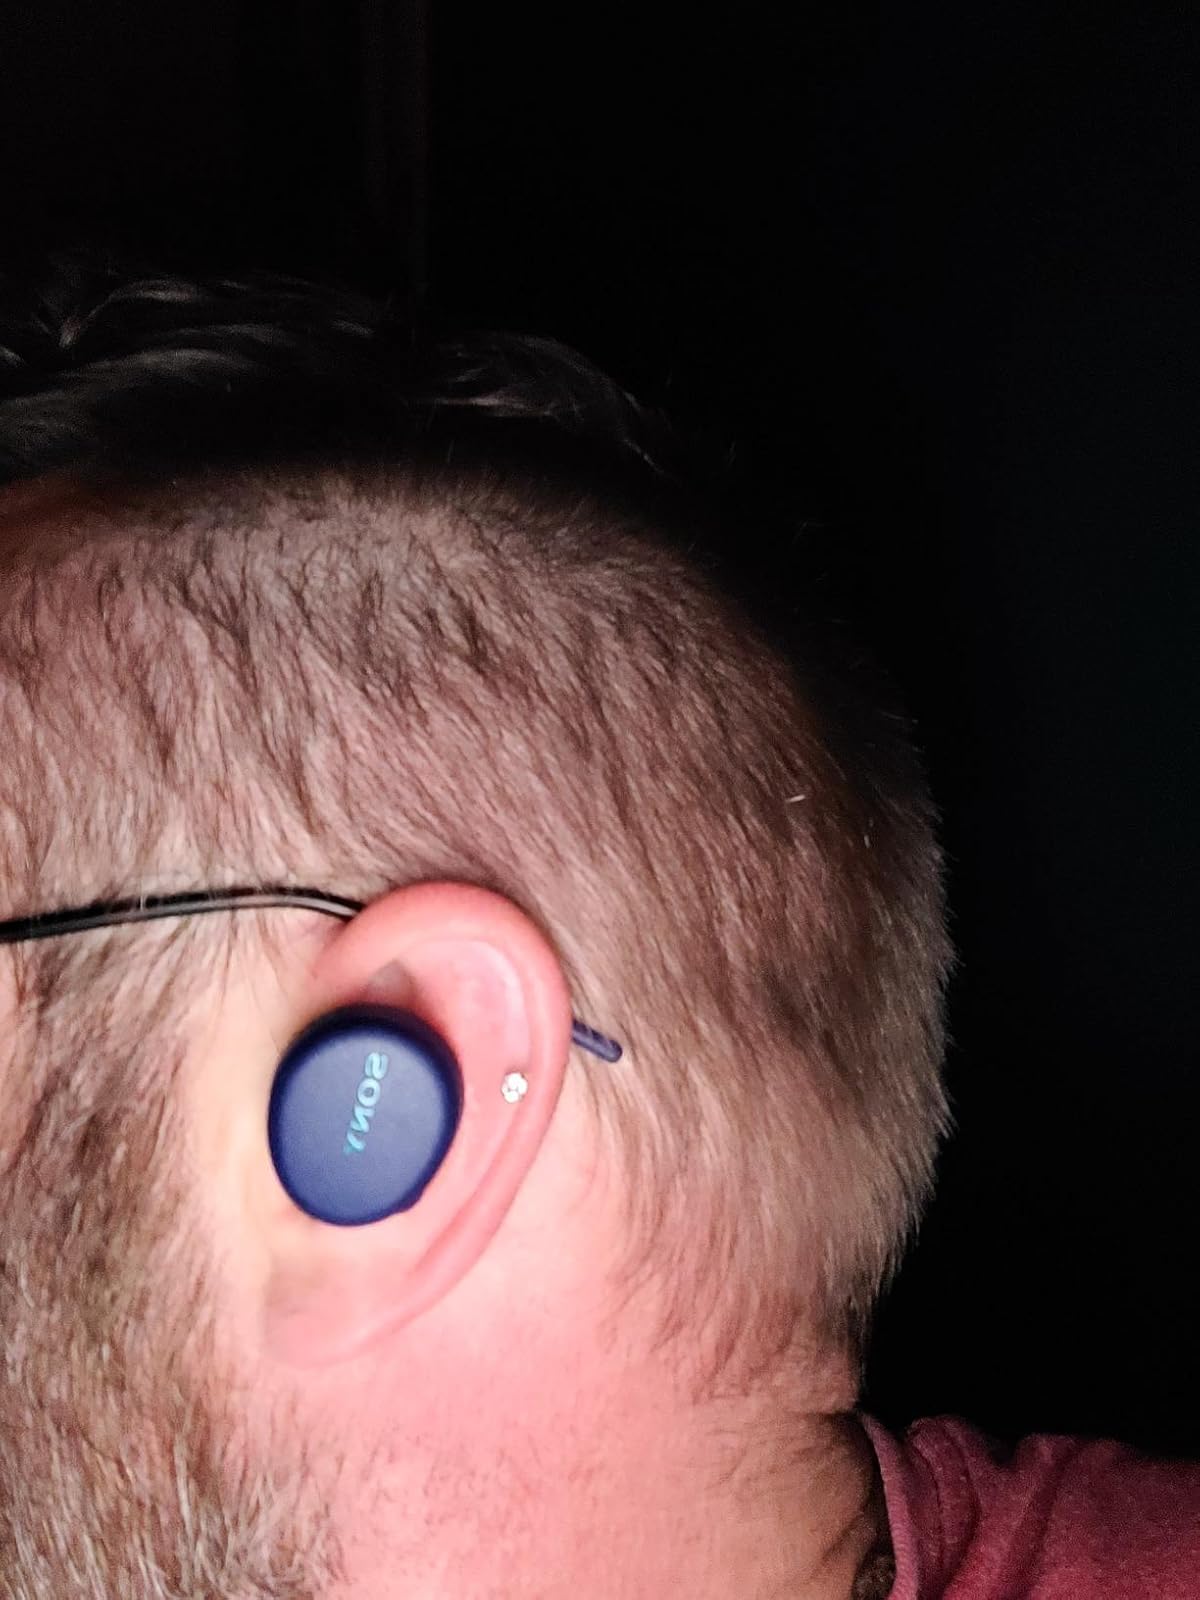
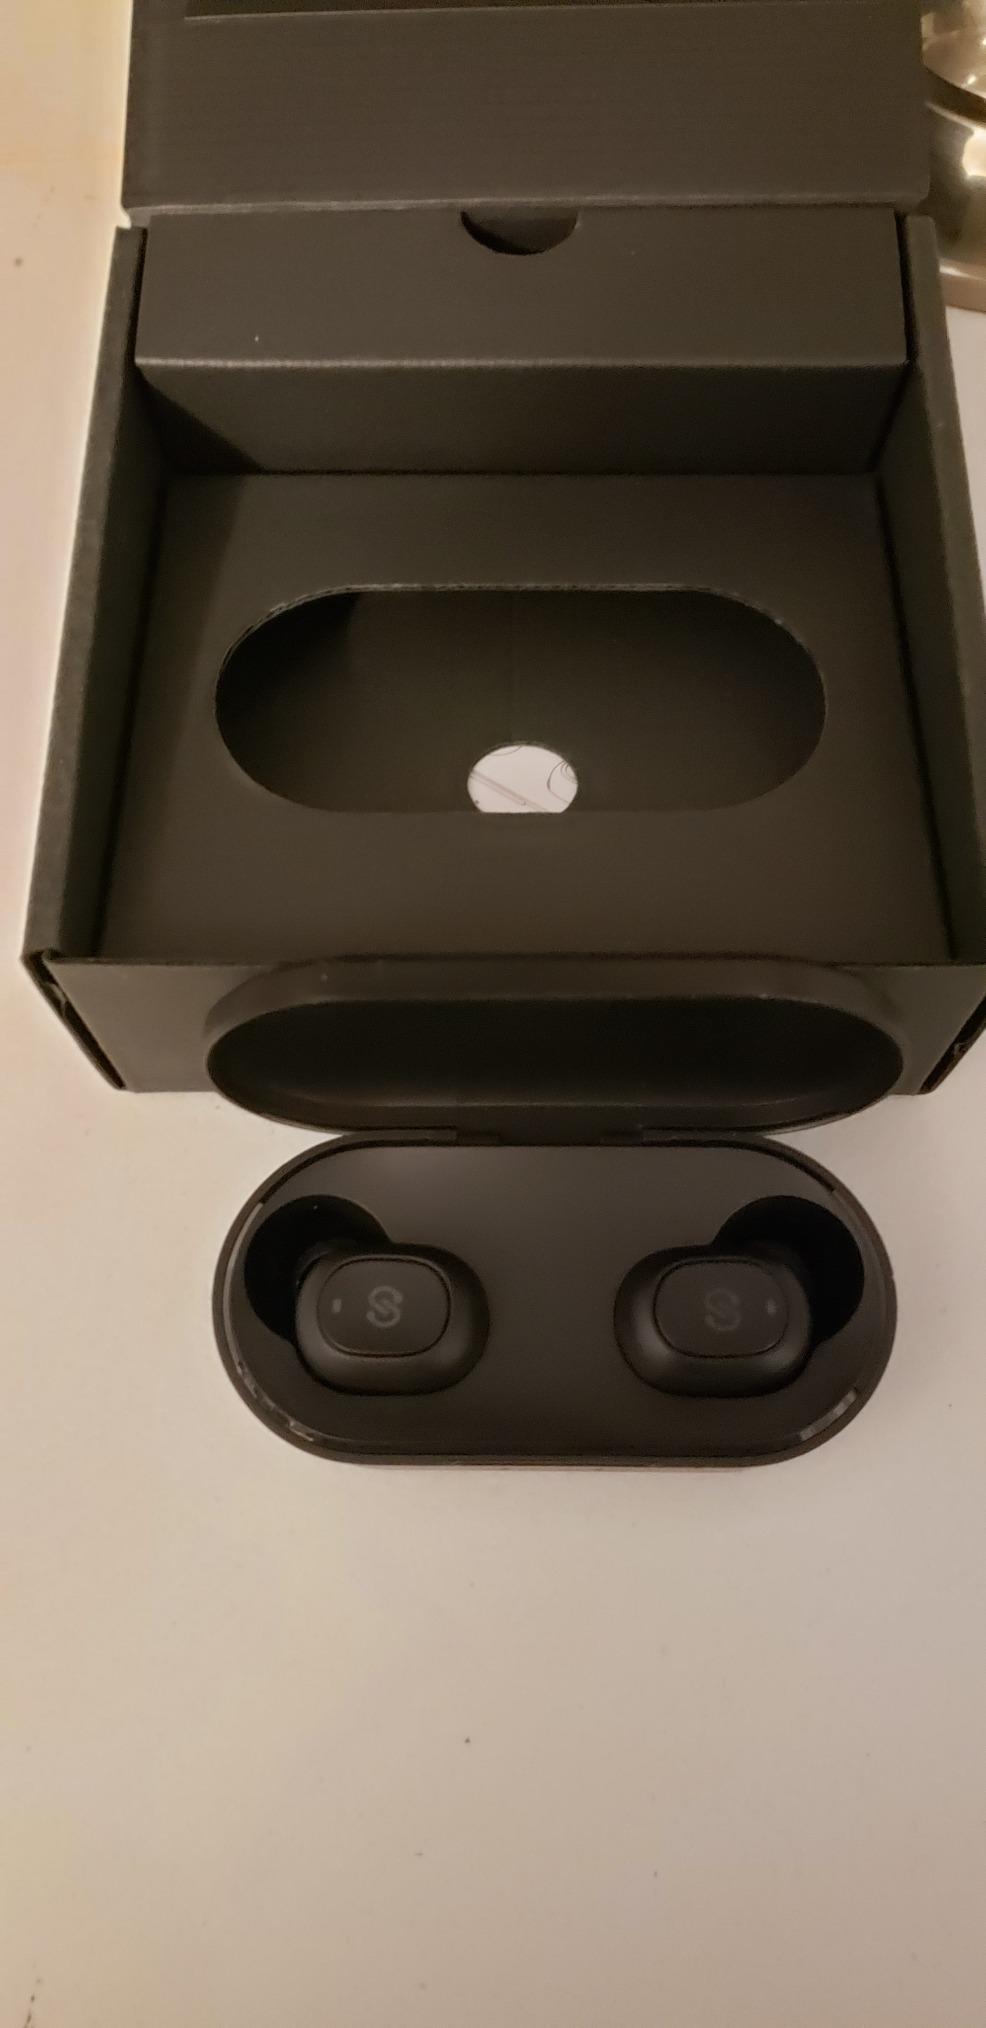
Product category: earbuds
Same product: no